SStB – Gutenberg

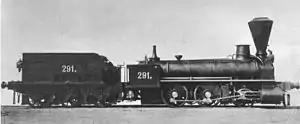
SB class 12 steam locomotives Nº 291

The SStB - "Gutenburg" was a steam locomotive of the "Südlichen Staatsbahn" (SStB) or Southern National Railway of Austria-Hungary.